Tim Tebow

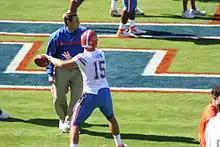
Tebow warming up

Tebow's biggest game in the season came against LSU on October 7, where he accounted for all three of the Gators' touchdowns, passing for two and rushing for another. Tebow played a role in the Gators' victory in the 2007 BCS National Championship Game against Ohio State. He threw for one touchdown and rushed for another, finishing with 39 rushing yards. He finished 2006 with the second-most rushing yards on the Gator team.